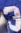
Number: 3